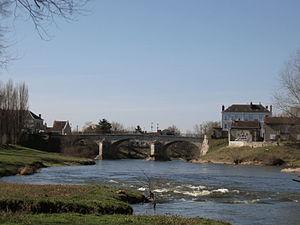
Le Cher à Vierzon, Cher, France